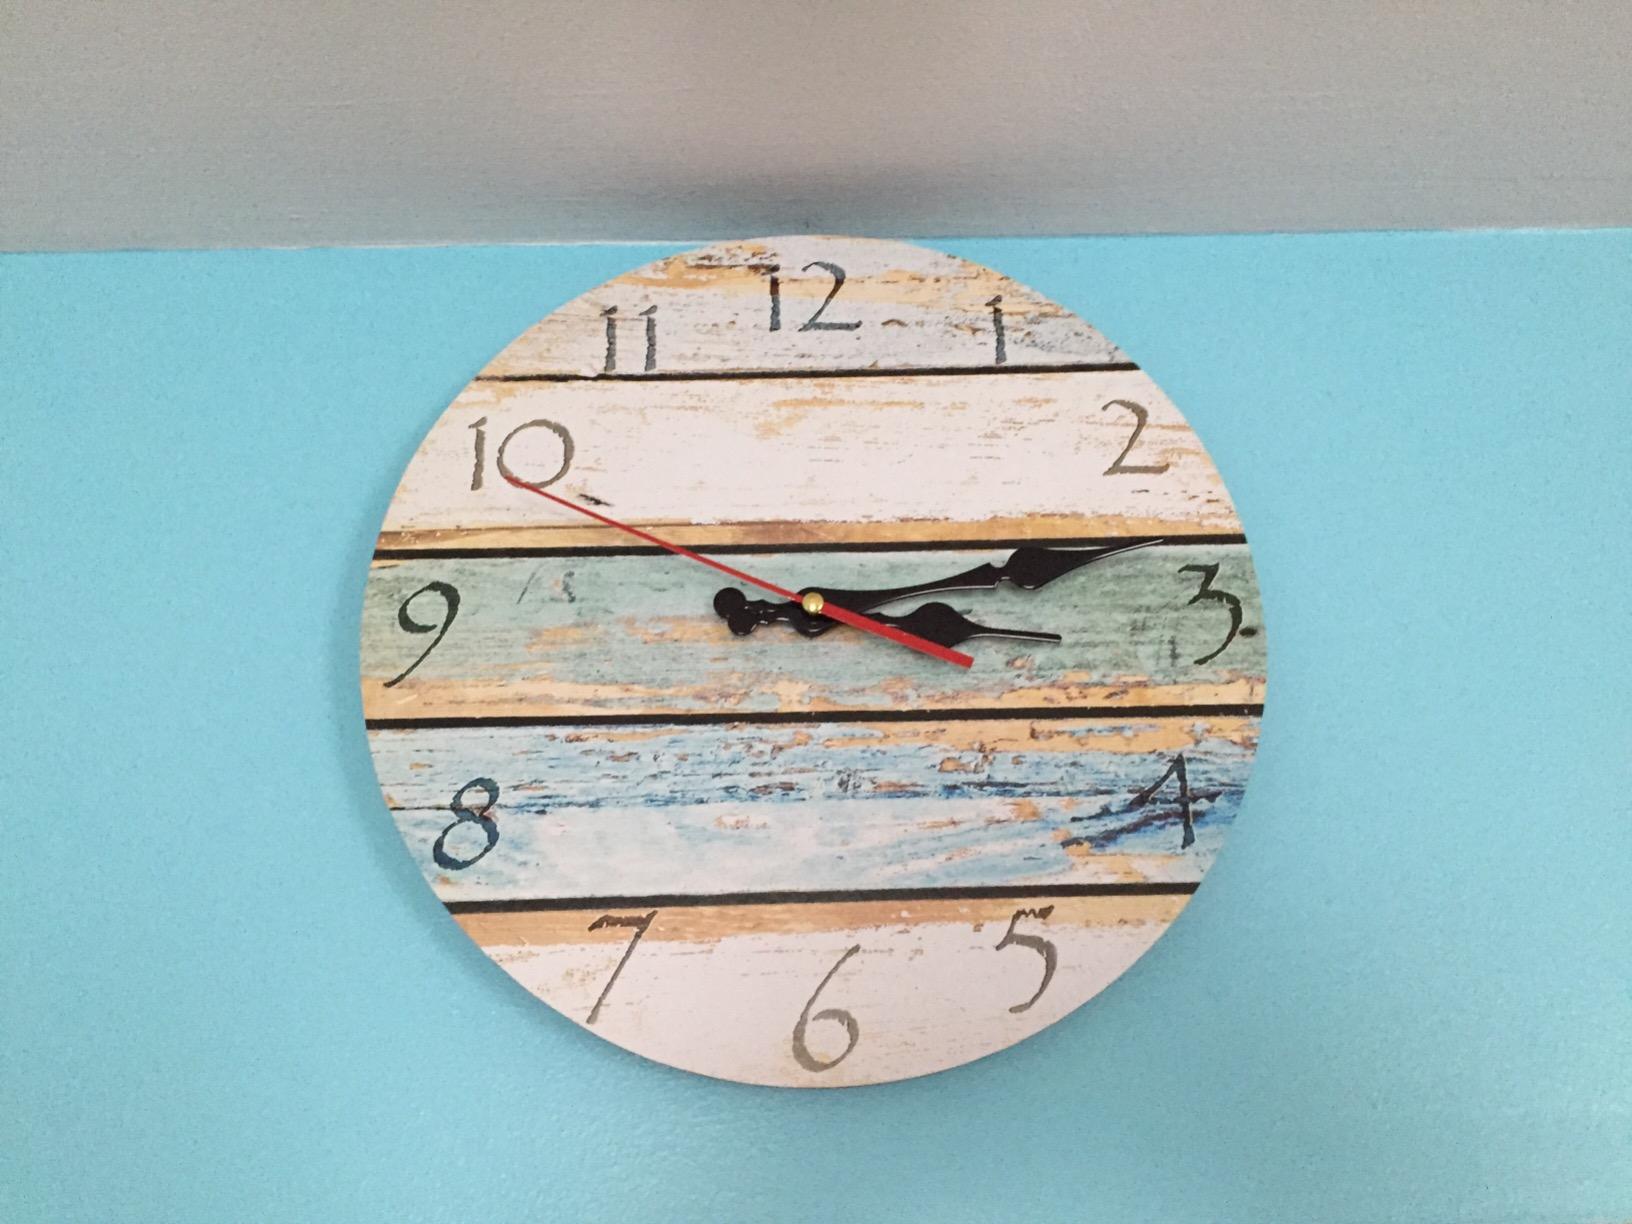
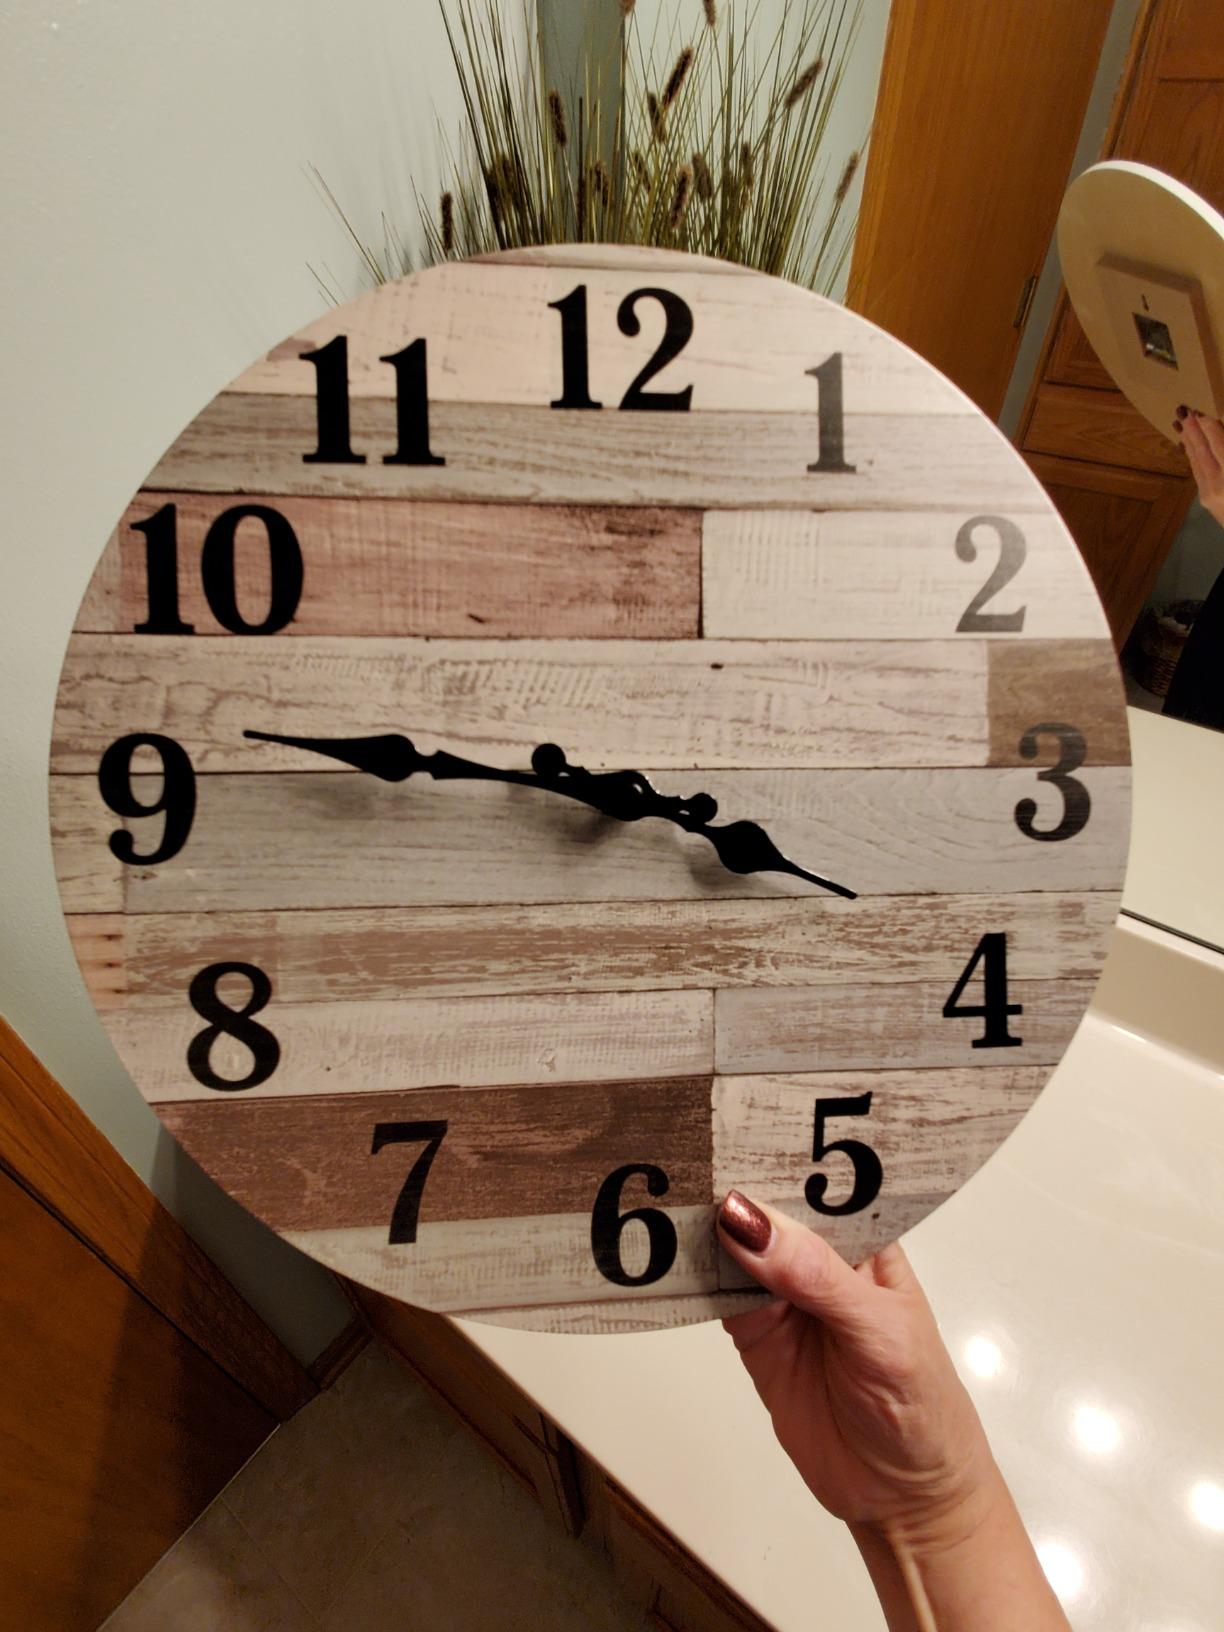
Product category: clock
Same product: no